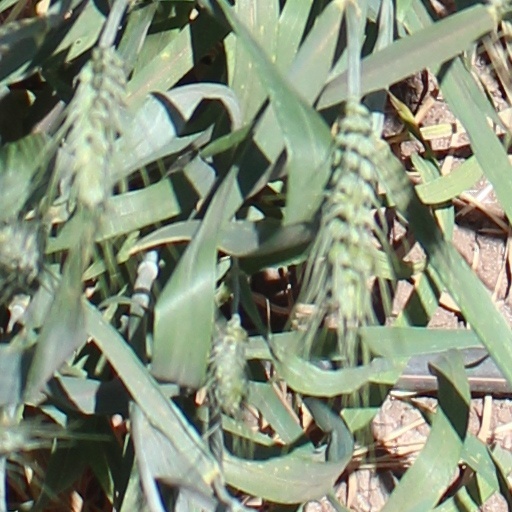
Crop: wheat